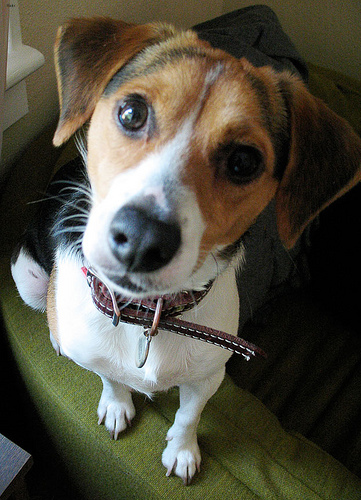
Animal: dog
Breed: beagle